Piarist High School (Timișoara)

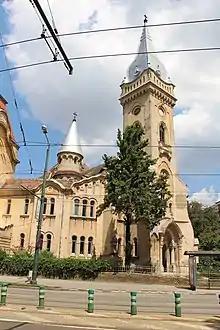
Piarist Church

The Piarist Church is the church of the Order of Piarist Monks, who came to Timișoara in 1788 and received the monastery of Franciscan monks and the church of St. John of Nepomuk built between 1733 and 1736 on the site of an old mosque, in turn built over a medieval Catholic church. The Piarists built a new church and school in 1909. The old church was taken over by the municipality and demolished in 1911, 261 skeletons of some personalities, monks and Austrian soldiers that defended the city during the siege of 1849 being moved from its crypt. The tomb of , the wife of , the city's commander, has been identified. Johanna von Grath was Beethoven's first love.